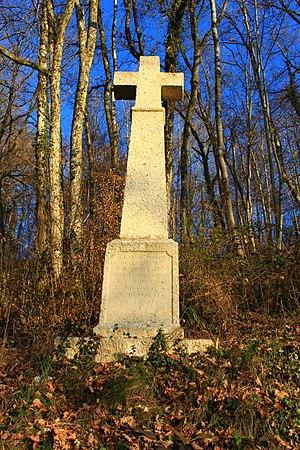
La Croix Charvet, rendant hommage à Marie-Rose Martin, veuve Charvet, assassinée en ces lieux le 27 mars 1865. La croix fut érigée en 1866. Saint-Franc, Savoie, France. Décembre 2016
Saint-Franc est une commune française située dans le département de la Savoie, en région Auvergne-Rhône-Alpes.